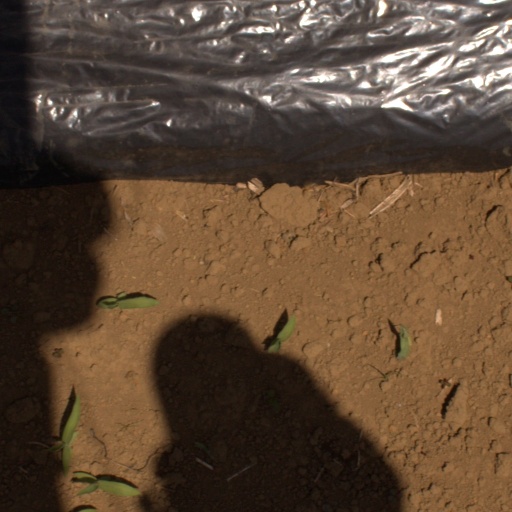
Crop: Jerusalem artichoke